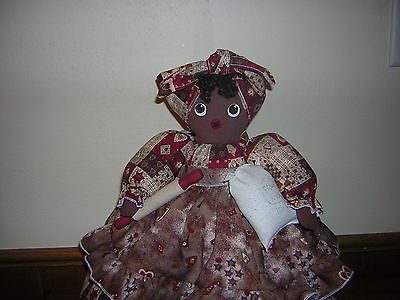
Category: toaster